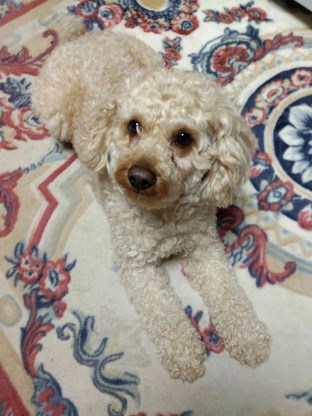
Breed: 7449-n000128-teddy